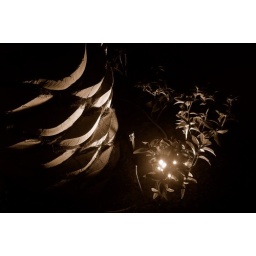
The idea to pop out the texture of the palm tree assisted by floor spot light.